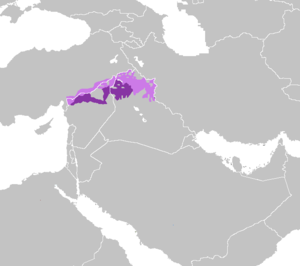
L'arabe mésopotamien septentrional, également connu sous le nom d'arabe maslawi — qui signifie « de Mossoul » — ou arabe mésopotamien qeltu est une forme dialectale de l'arabe commune dans la région nord de l'Irak et de la Syrie, dans le sud-est de la Turquie et ouest de l'Iran. Il appartient à la branche de l'arabe mésopotamien et a le code de langue ISO 639-3 ayp. Il montre les signes d'une soustraction araméenne, ainsi que les dialectes sectaires judéo-irakien et chrétien de l'arabe bagdadien. L'arabe maslawi est très différent dans la prononciation et le vocabulaire du dialecte sectaire musulman de l'arabe bagdadien.